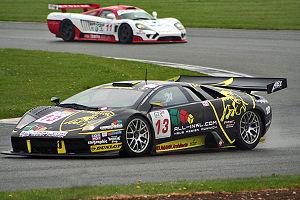
Reiter Engineering est une écurie de course automobile allemande basée à Kirchanschöring et fondée par Hans Reiter en 2000. Elle participe au Championnat du monde FIA GT et à l'ADAC GT Masters.
La Lamborghini Murciélago R-GT est une automobile de compétition développée conjointement par Reiter Engineering, Audi et Lamborghini pour courir dans la catégorie GT1 de la Fédération Internationale de l'Automobile et de l'Automobile Club de l'Ouest. Elle est dérivée de la Lamborghini Murciélago, d'où elle tire son nom. Elle est à ce jour la première et l'unique Lamborghini à avoir participé aux 24 Heures du Mans, de 2006 à 2010.
Michele Bartyan, né le 23 juin 1980 à Lodi, est un pilote automobile italien de grand tourisme. Il possède la double nationalité italienne et autrichienne mais court avec une licence italienne.